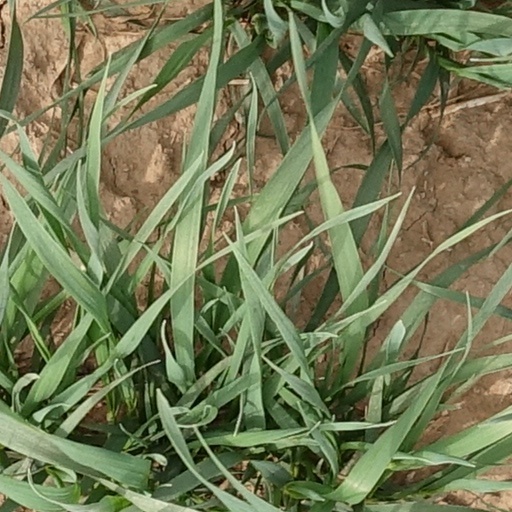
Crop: wheat